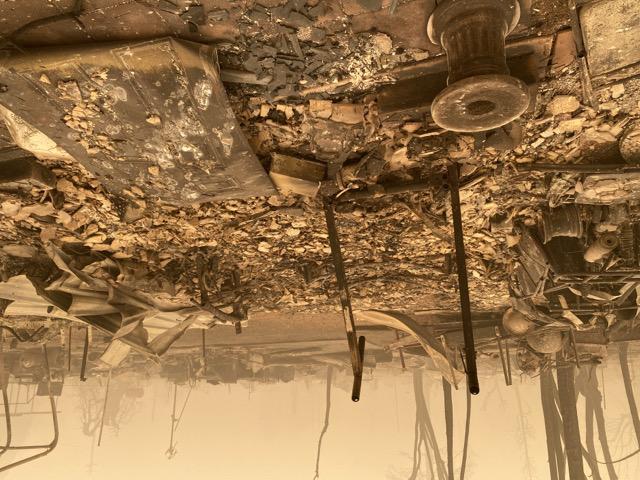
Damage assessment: destroyed